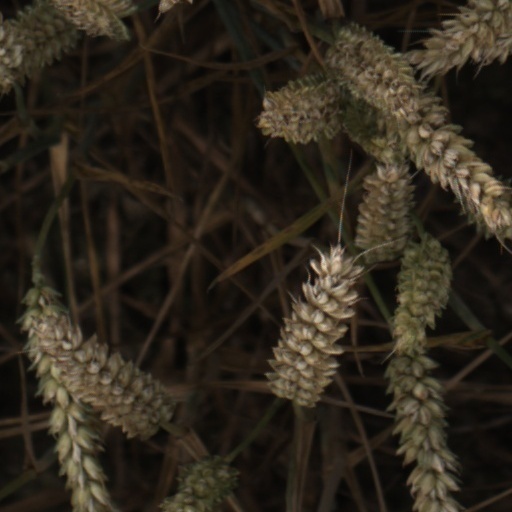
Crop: wheat